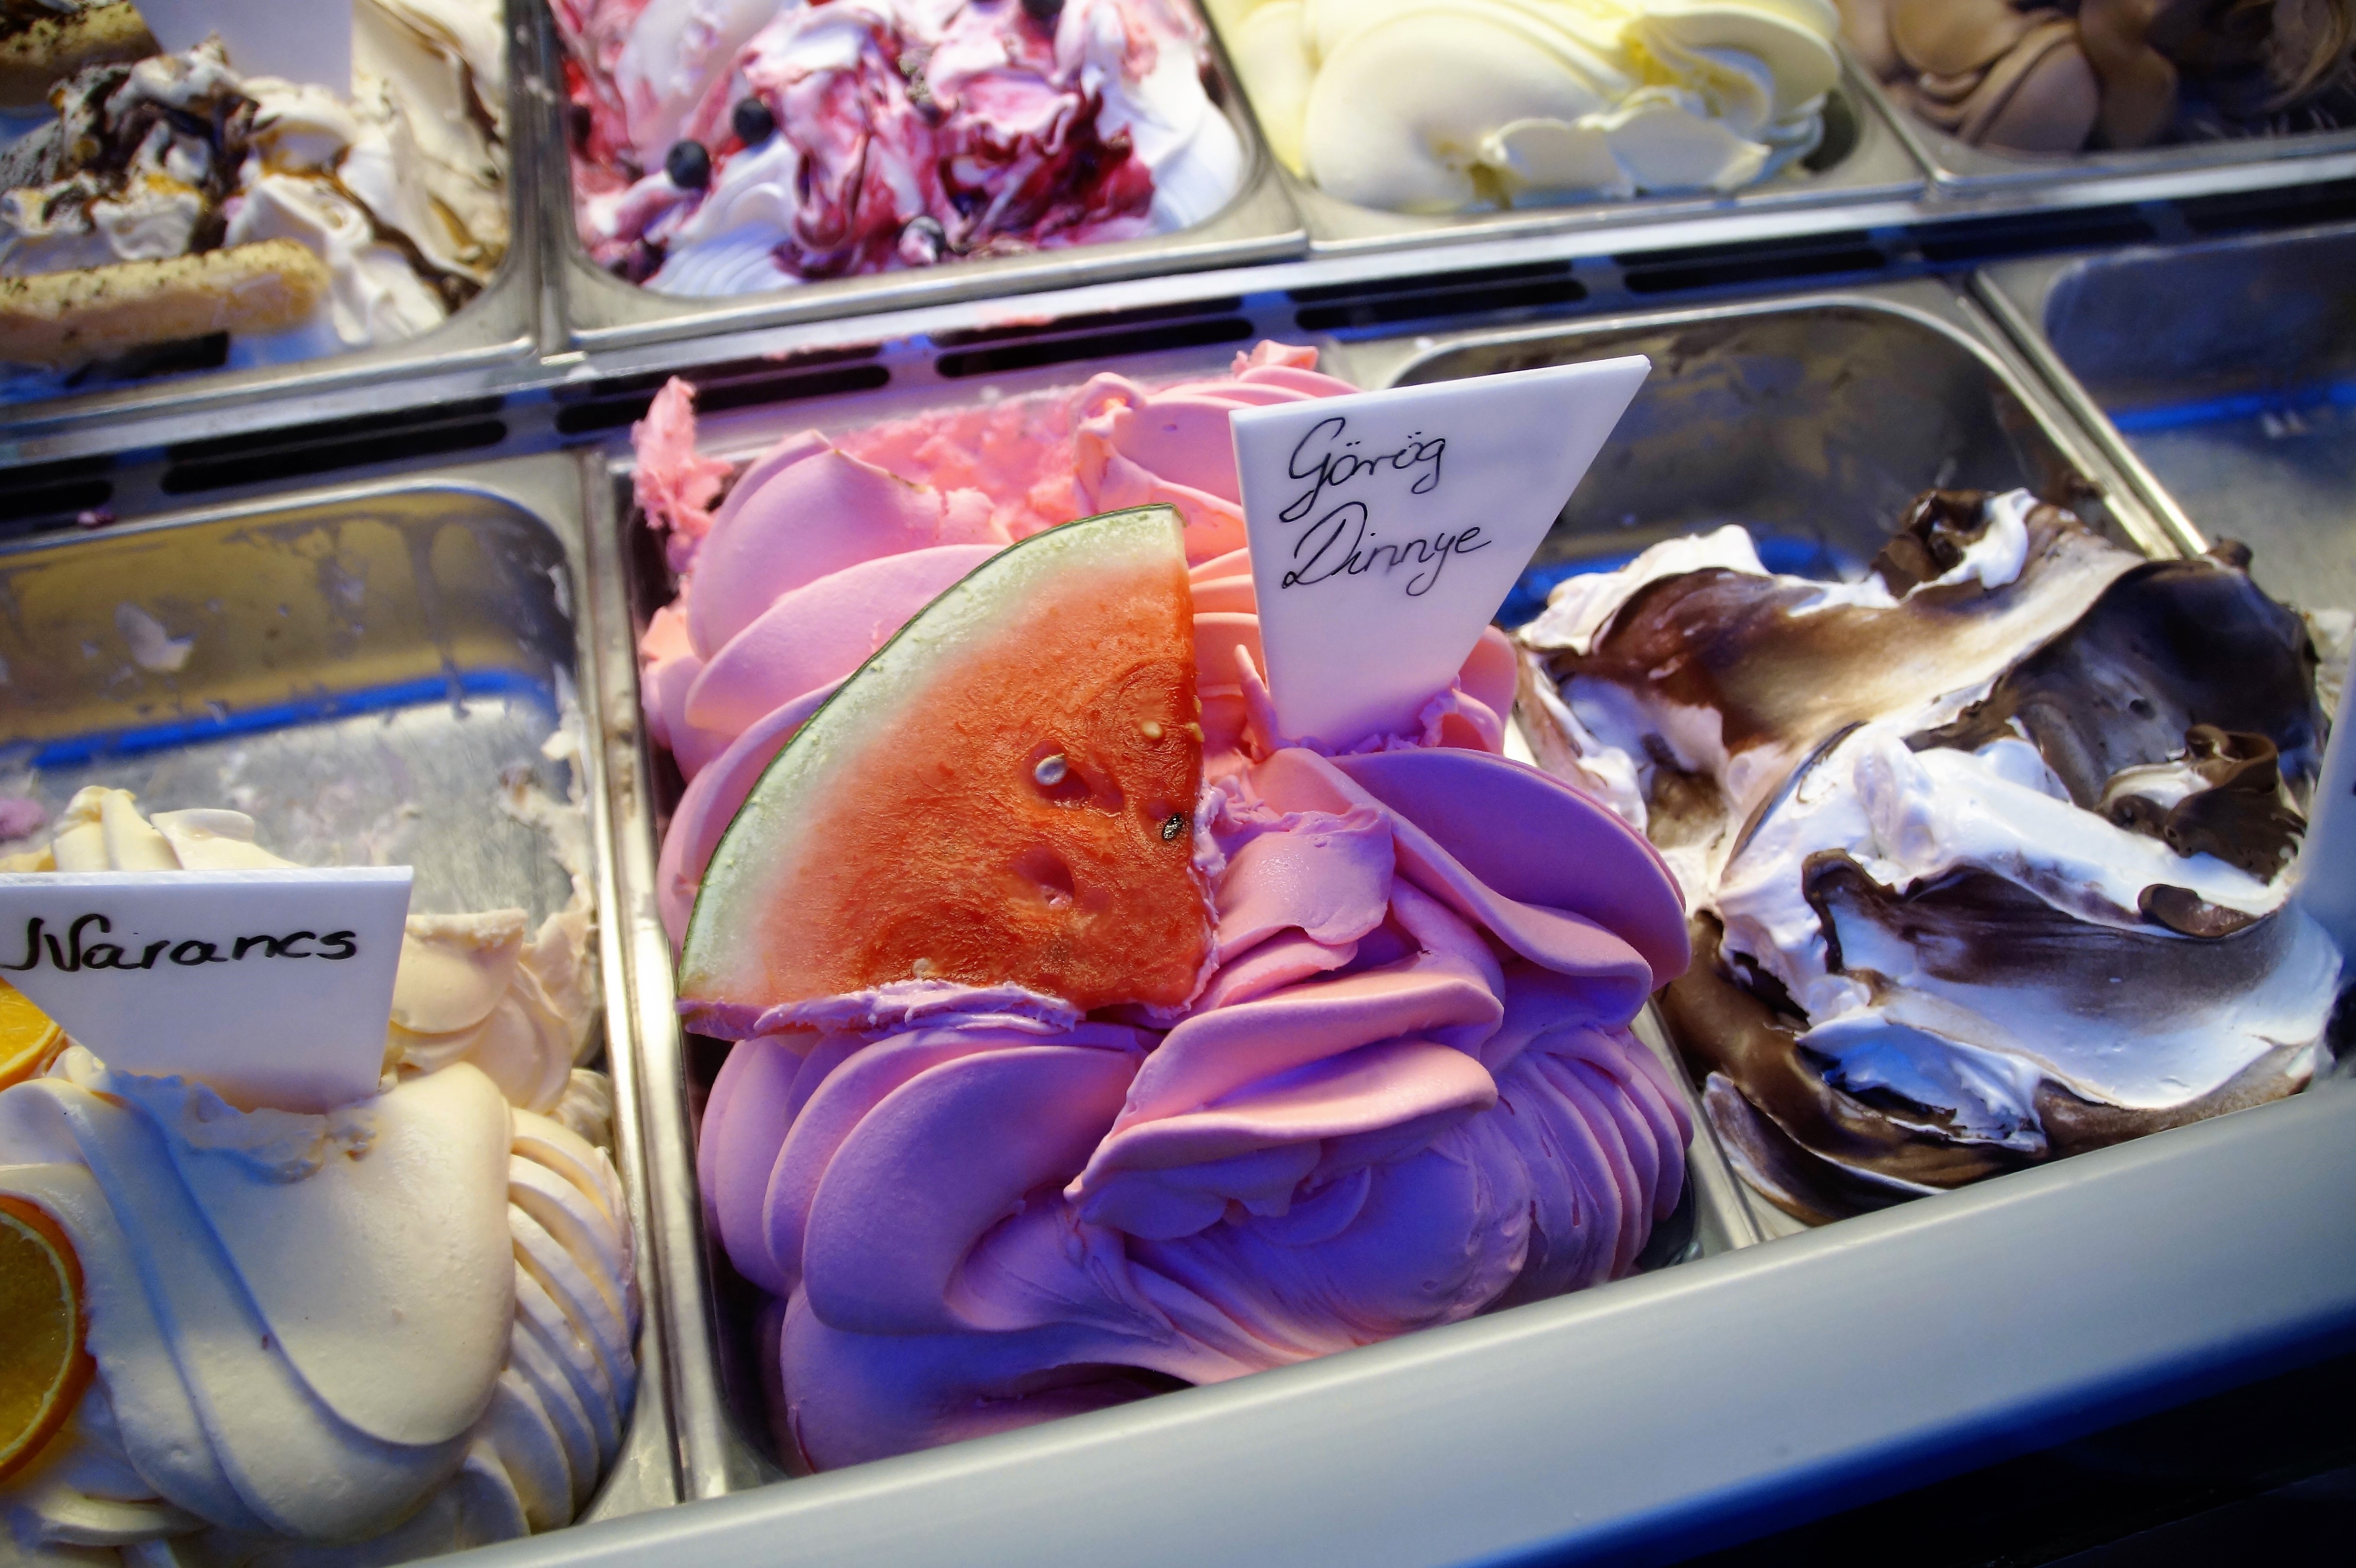
cold, sweet, dish, meal, food, seafood, ice cream, dessert, lunch, dairy product, sweetness, gelato, flavor, sense, confectioner s, maloun